Alexei Navalny 2013 mayoral campaign

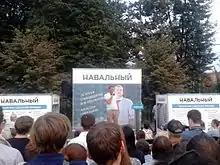
Navalny in front of his electorate, agitating Muscovites to vote for him

On June 3, Navalny announced he would run for the post. To become an official candidate, he would need either seventy thousand signatures of Muscovites or to be pegged for the office by a registered party, and then collect 110 signatures of municipal deputies from 110 different subdivisions (three quarters of Moscow's 146). Navalny chose to be pegged by a party, RPR-PARNAS (which did peg him, but this move sharpened relations within the party; after one of its three co-chairmen and the original founder, Vladimir Ryzhkov, had left the party, he said this had been one of the signs the party was "being stolen from him"). Among the six candidates who were officially registered as such, only two (Sobyanin and Communist Ivan Melnikov) were able to collect the required number of the signatures themselves, and the other four were given a number of signatures by the Council of Municipal Formations to overcome the requirement (Navalny accepted 49 signatures, and other candidates accepted 70, 70, and 82 ones).